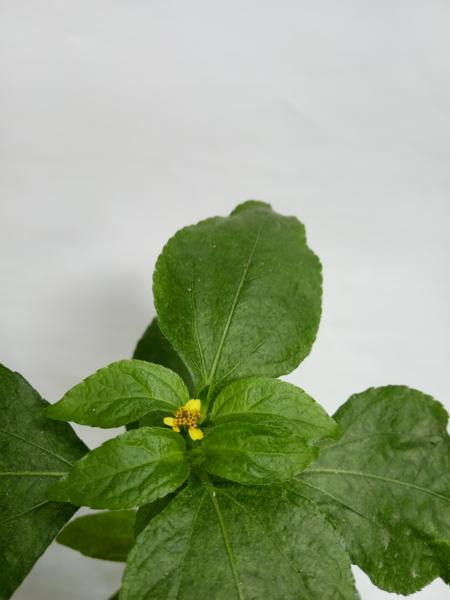
Weed species: Synedrella nodiflora